Kawakami, Nagano

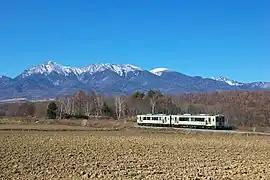
Mount Yatsugatake from Kawakami village

Kawakami is located in mountainous eastern Nagano Prefecture, bordered by Yamanashi Prefecture to the south, Gunma Prefecture to the north and Saitama Prefecture to the east. Mount Kinpu (2499 meters) is partly located within this village. The source of the Chikuma River, the longest river in Japan, is in Kawakami. This fact is a point of local pride, as it appears in various school songs.